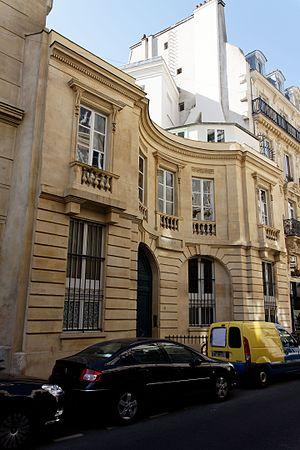
Cet article recense les monuments historiques du 7ᵉ arrondissement de Paris, en France.